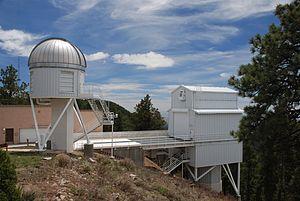
L’observatoire d'Apache Point est un observatoire astronomique situé dans les monts Sacramento, près de Sunspot, à 29 kilomètres de Cloudcroft, au Nouveau-Mexique.